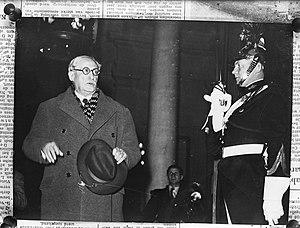
Léon Blum /leɔ̃ ˈblum/, né le 9 avril 1872 à Paris et mort le 30 mars 1950 à Jouy-en-Josas, est un homme d'État français.